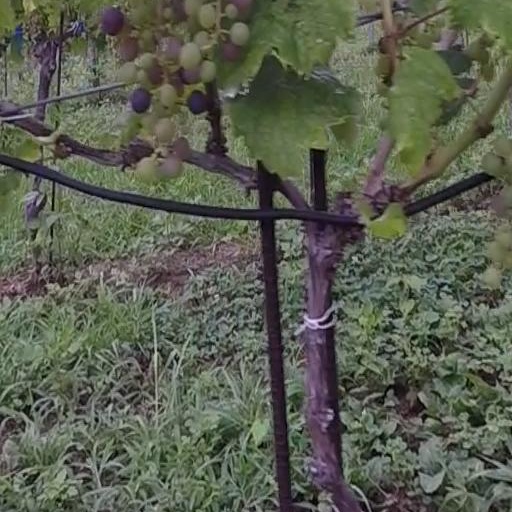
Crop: grape